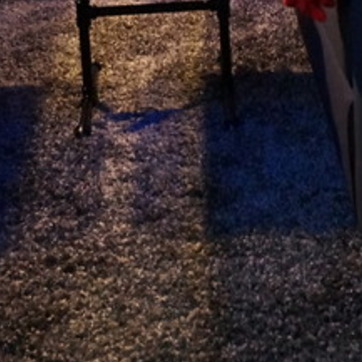
Material: carpet